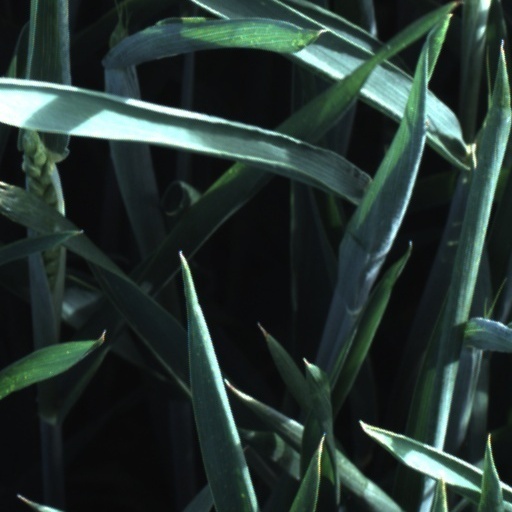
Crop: wheat